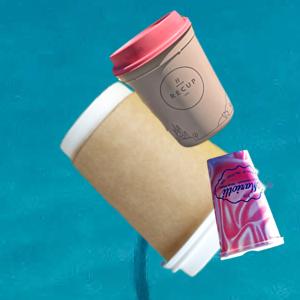
Label: cups